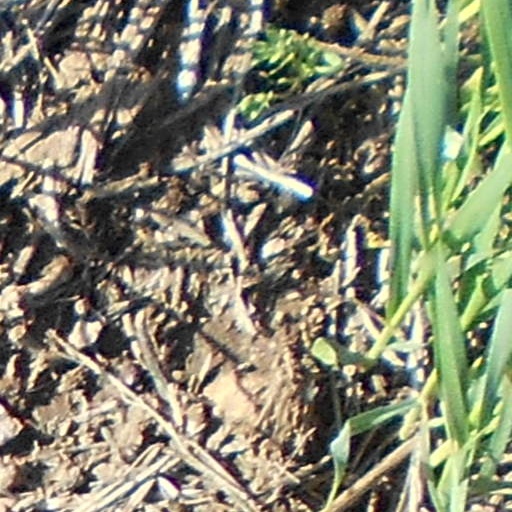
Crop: wheat